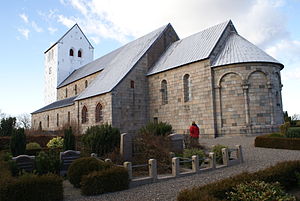
Vestervig Kirke / Kirkens ydre
Vestervig Kirke
Vestervig Kirke er kirken i Vestervig Sogn i Thisted Kommune. Den er Danmarks største landsbykirke. Dens usædvanlige størrelse skyldes dens fortid som kirke i det forsvundne Vestervig Kloster med ladeplads ved Krik havn i Krik Vig længere mod vest. Der var åben sejlads ud i Nordsøen.